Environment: real
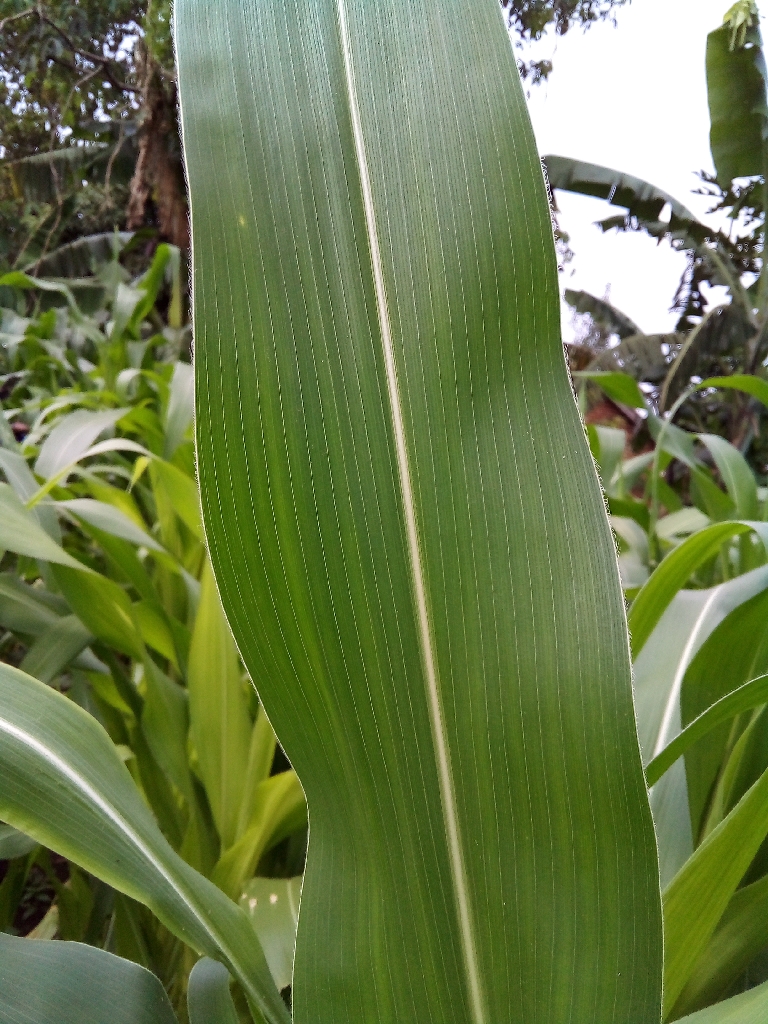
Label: healthy